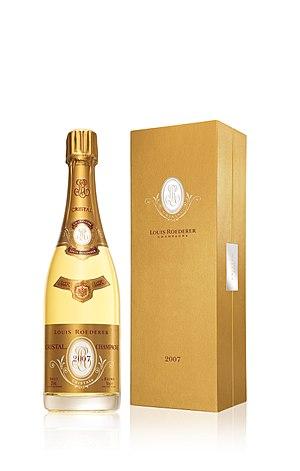
Cristal est la cuvée emblématique de la Maison de Champagne Louis Roederer, créée en 1876 pour le tsar Alexandre II.
Le Champagne Louis Roederer est une maison de Champagne fondée à Reims en 1776.